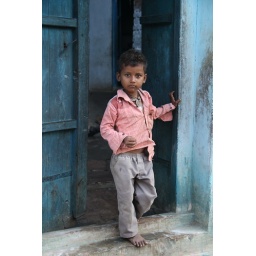
Little boy standing in a blue door